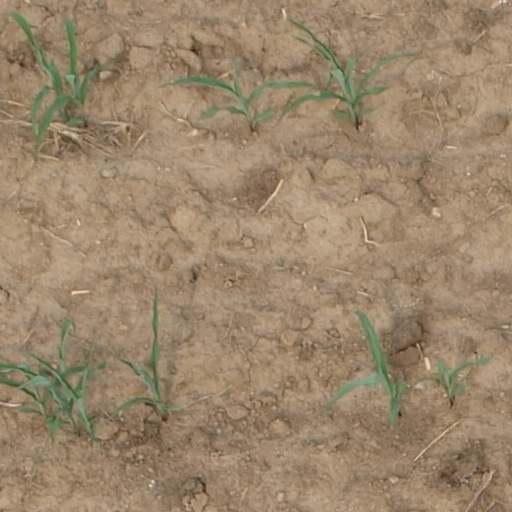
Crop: maize; corn